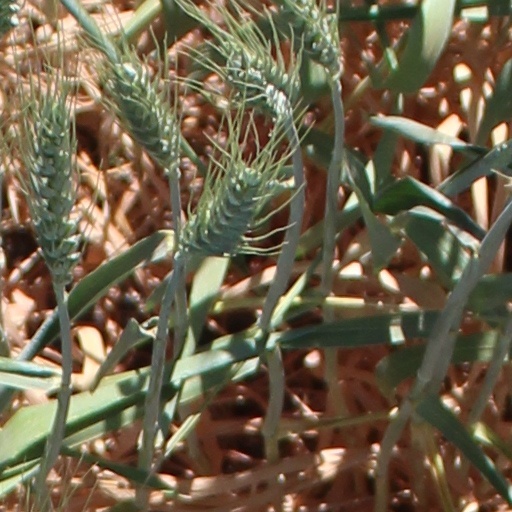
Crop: wheat